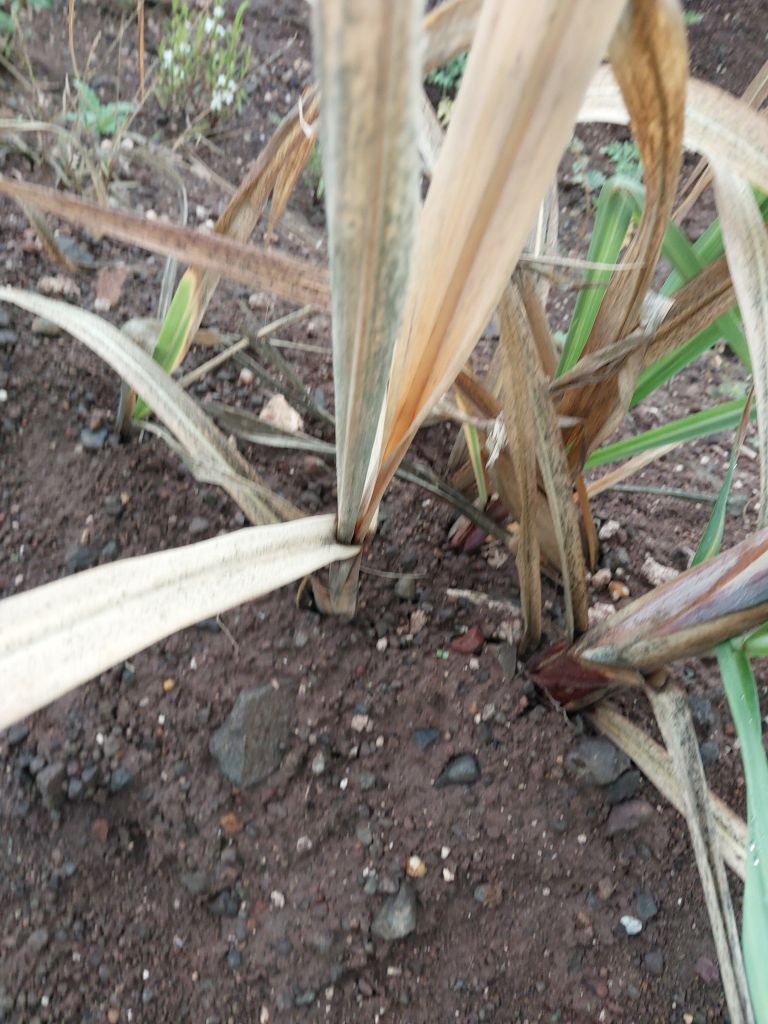
Label: Sett Rot